Question: Where is the hand?
Tambaya: Ina hannun?
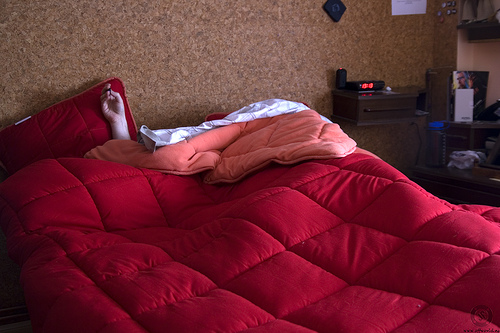
Answer: Next to the pillow.
Amsa: Kusa da matashin kai.